David Ragan

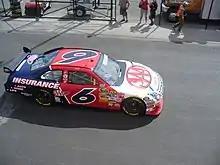
Ragan at Las Vegas Motor Speedway in 2008

For the 2007 season, Ragan moved to the Nextel Cup Series as the driver of the number 6 Roush Fenway Racing Ford Fusion. He also participated in the NASCAR Rookie of the Year standings in both the Nextel Cup and Busch Series, where he finished second in the Nextel Cup Series, while winning the award in the Busch Series. During the Cup season, Ragan recorded two top-five finishes, one being in the 2007 Daytona 500, and three top-tens, finishing 23rd in the point standings. During the Busch Series season, he earned two pole positions, four Top 5's, and nine Top 10's, while finishing fifth in the final point standings. Also in 2007, he participated in one ARCA Racing Series event, where he finished in the fourth position.